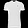
Label: T - shirt / top